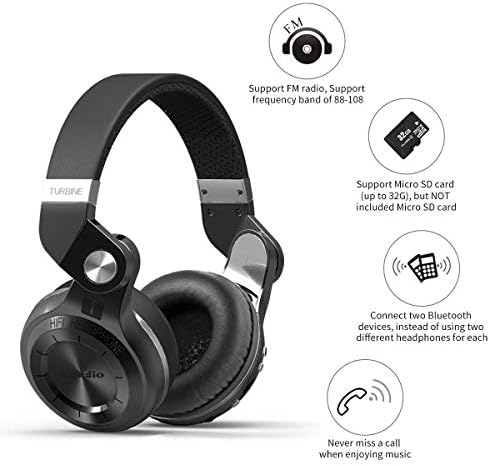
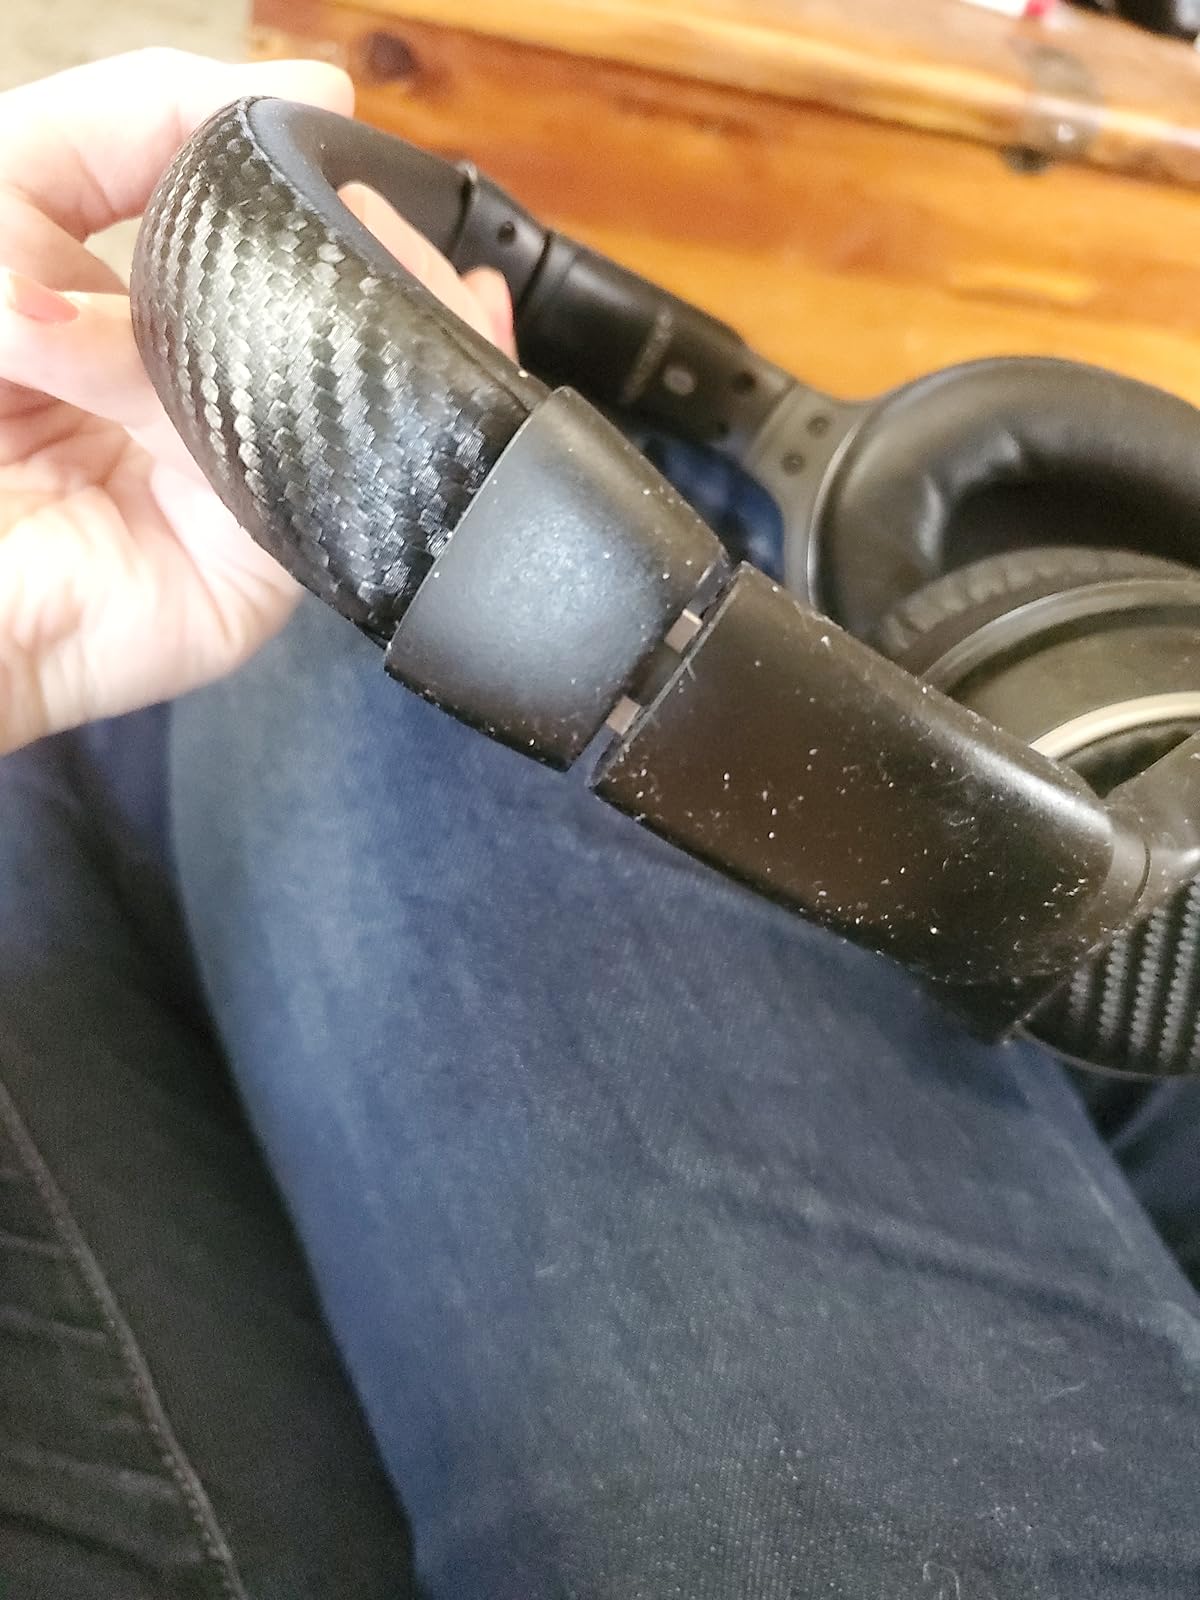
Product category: headphones
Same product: no